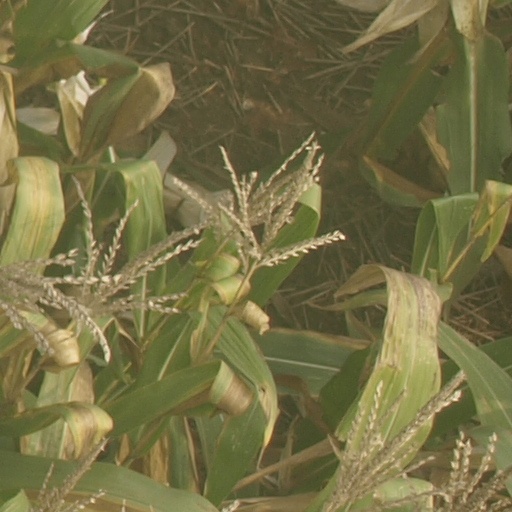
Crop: maize; corn